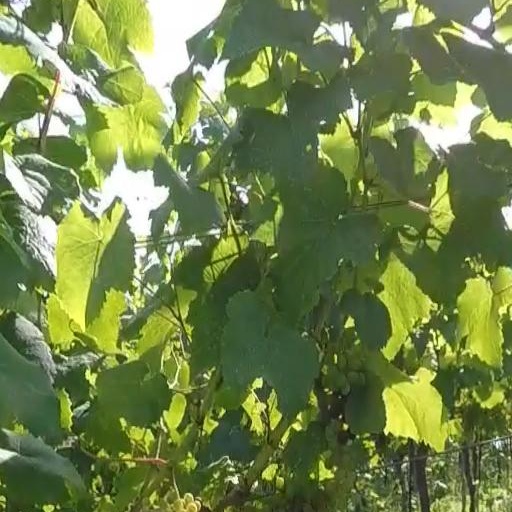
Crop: grape